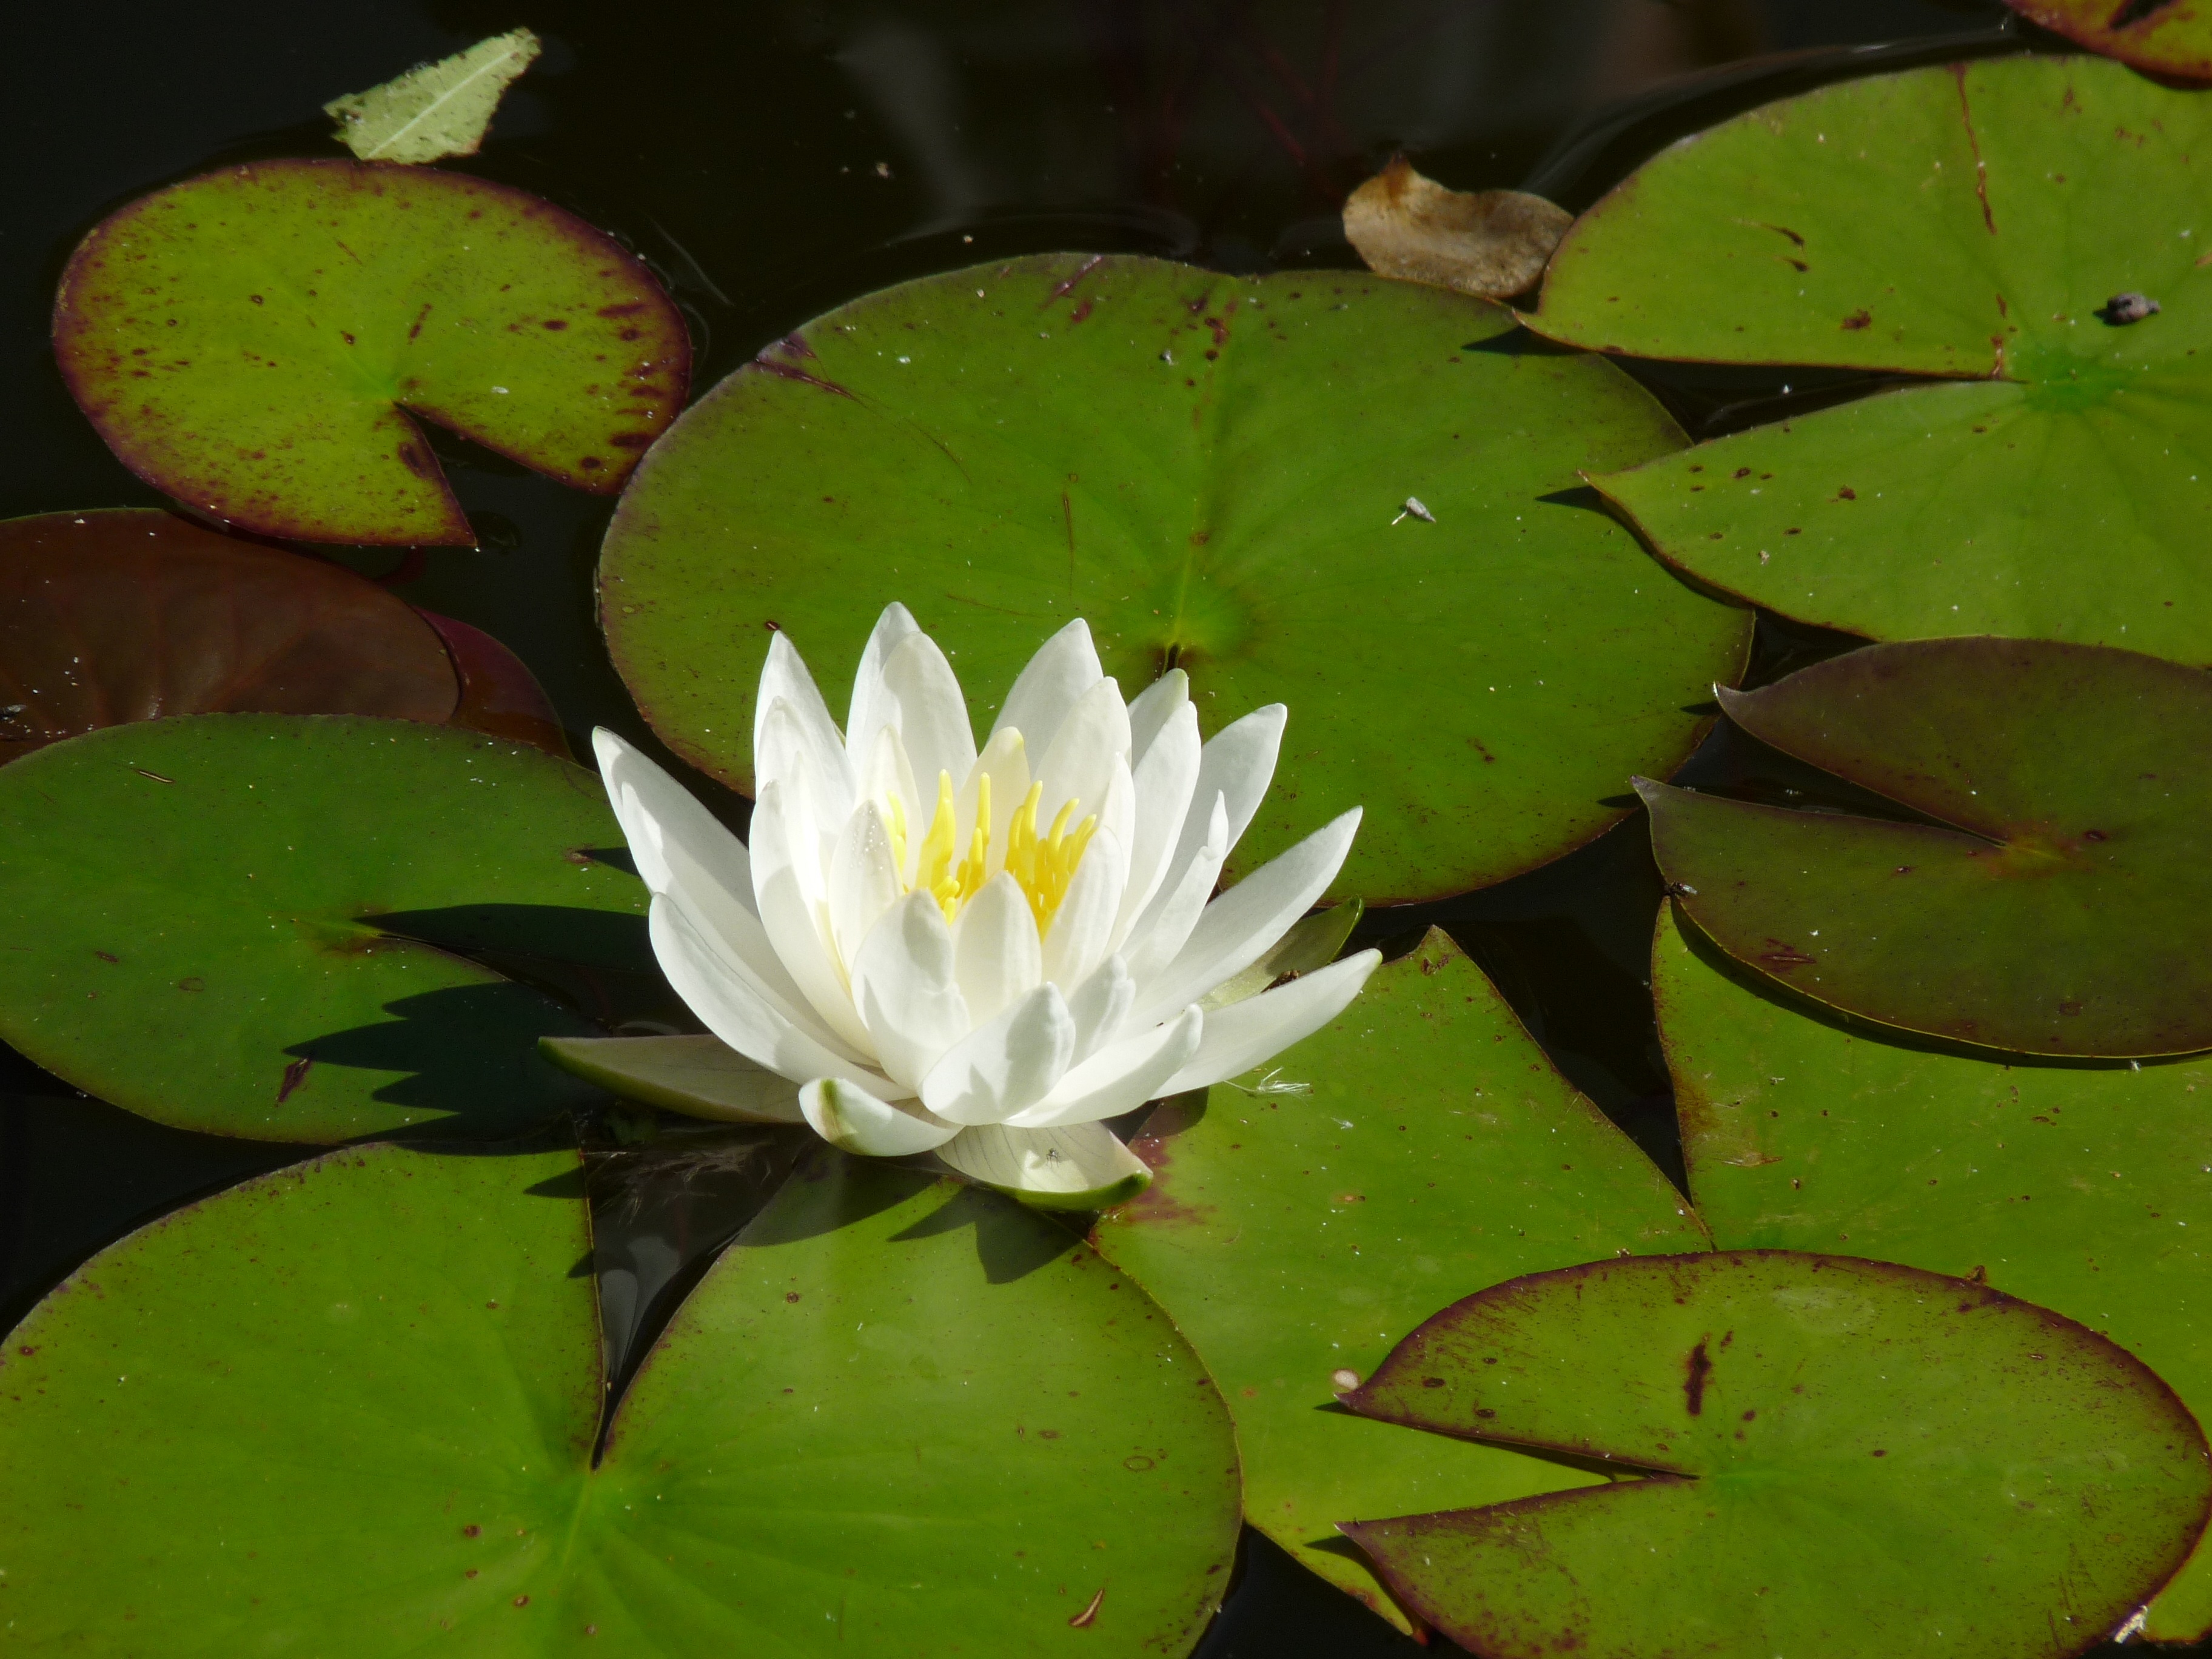
nature, blossom, plant, white, leaf, flower, petal, bloom, green, botany, sacred lotus, aquatic plant, flora, water lily, teichplanze, water flower, macro photography, flowering plant, plant stem, land plant